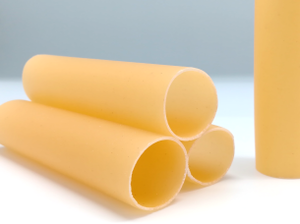
Des cannelloni avant cuisson.
Les cannelloni, sont des pâtes à farcir d'origine italienne.
Les pâtes alimentaires se distinguent par leur forme et par leur composition. Elles peuvent être faites exclusivement de farine de blé, mais aussi avec ajout d'œufs, selon les traditions et les régions. Chacune est souvent associée à une préparation en particulier, selon son temps de cuisson, sa consistance, sa capacité à retenir la sauce, et la facilité avec laquelle on peut la manger. La sauce à l'amatriciana, par exemple, ne se mange pas avec des pâtes cheveux d'ange, mais avec des bucatini.